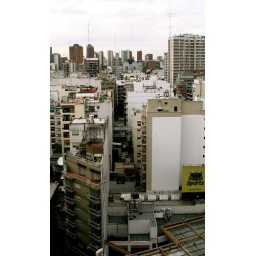
View from 15th floor of a building in Belgrano, Buenos Aires